Atal Bihari Vajpayee Indian Institute of Information Technology and Management

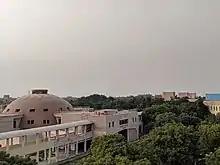
side view of library

The college was initially equipped with a main reference library with a capacity of 24,000 books and a reading room adjacent to it, inside the academic block itself. Recently, the college has opened a large three-story central library adjacent to the academic block that has centralized air-conditioning and has a capacity of 80,000 books. Moreover, e-resources and online journals are maintained as part of a digital library to further facilitate the students and scholars in their quest for knowledge. The library subscribes to journals, periodicals, and magazines in the area of IT and management. The library has videotapes and video CDs for use by the students.